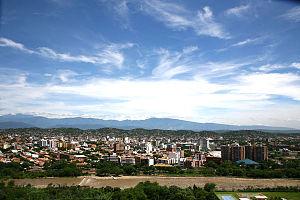
Cúcuta est une ville de Colombie et le chef-lieu du département Norte de Santander. Elle est le centre de la sixième grande zone métropolitaine de la Colombie. Elle est située au nord-est du pays, à la frontière avec le Venezuela et sur les rives du río Pamplonita. Elle a reçu le titre de Distrito Especial Fronterizo y Turístico et constitue la zone frontière la plus active d'Amérique du Sud. Elle est reliée par voie terrestre avec Bogota, Caracas et Cartagène. Son aéroport, l'Aeropuerto Internacional Camilo Daza, est un des plus importants du pays.